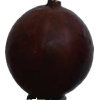
Label: gooseberry